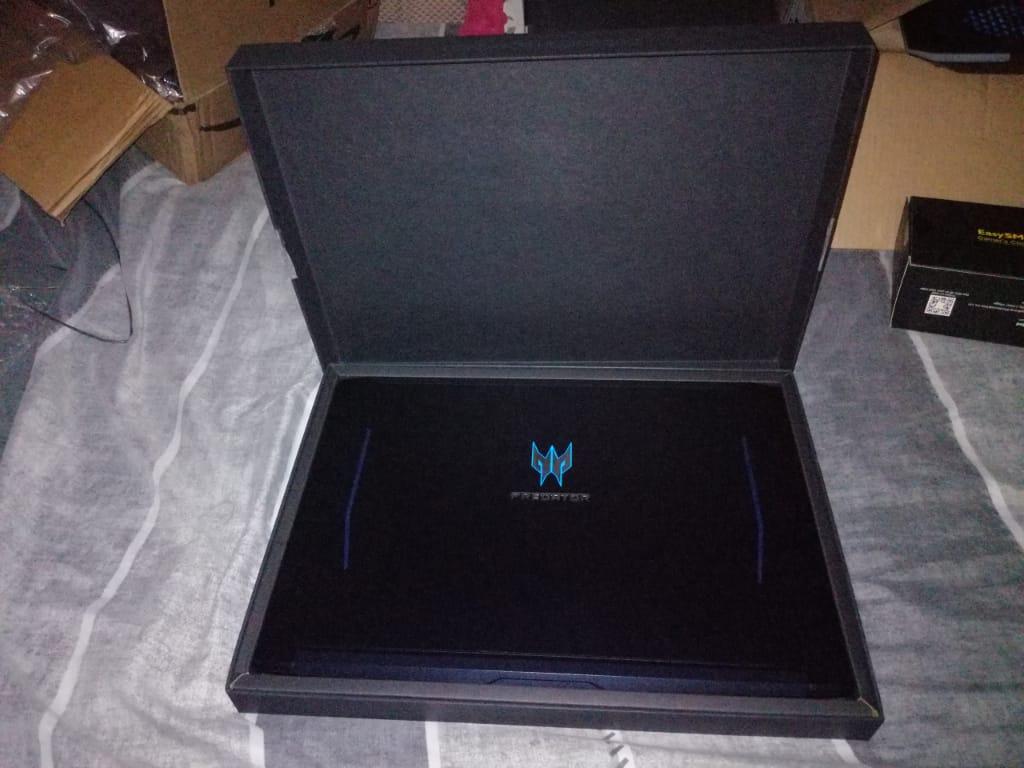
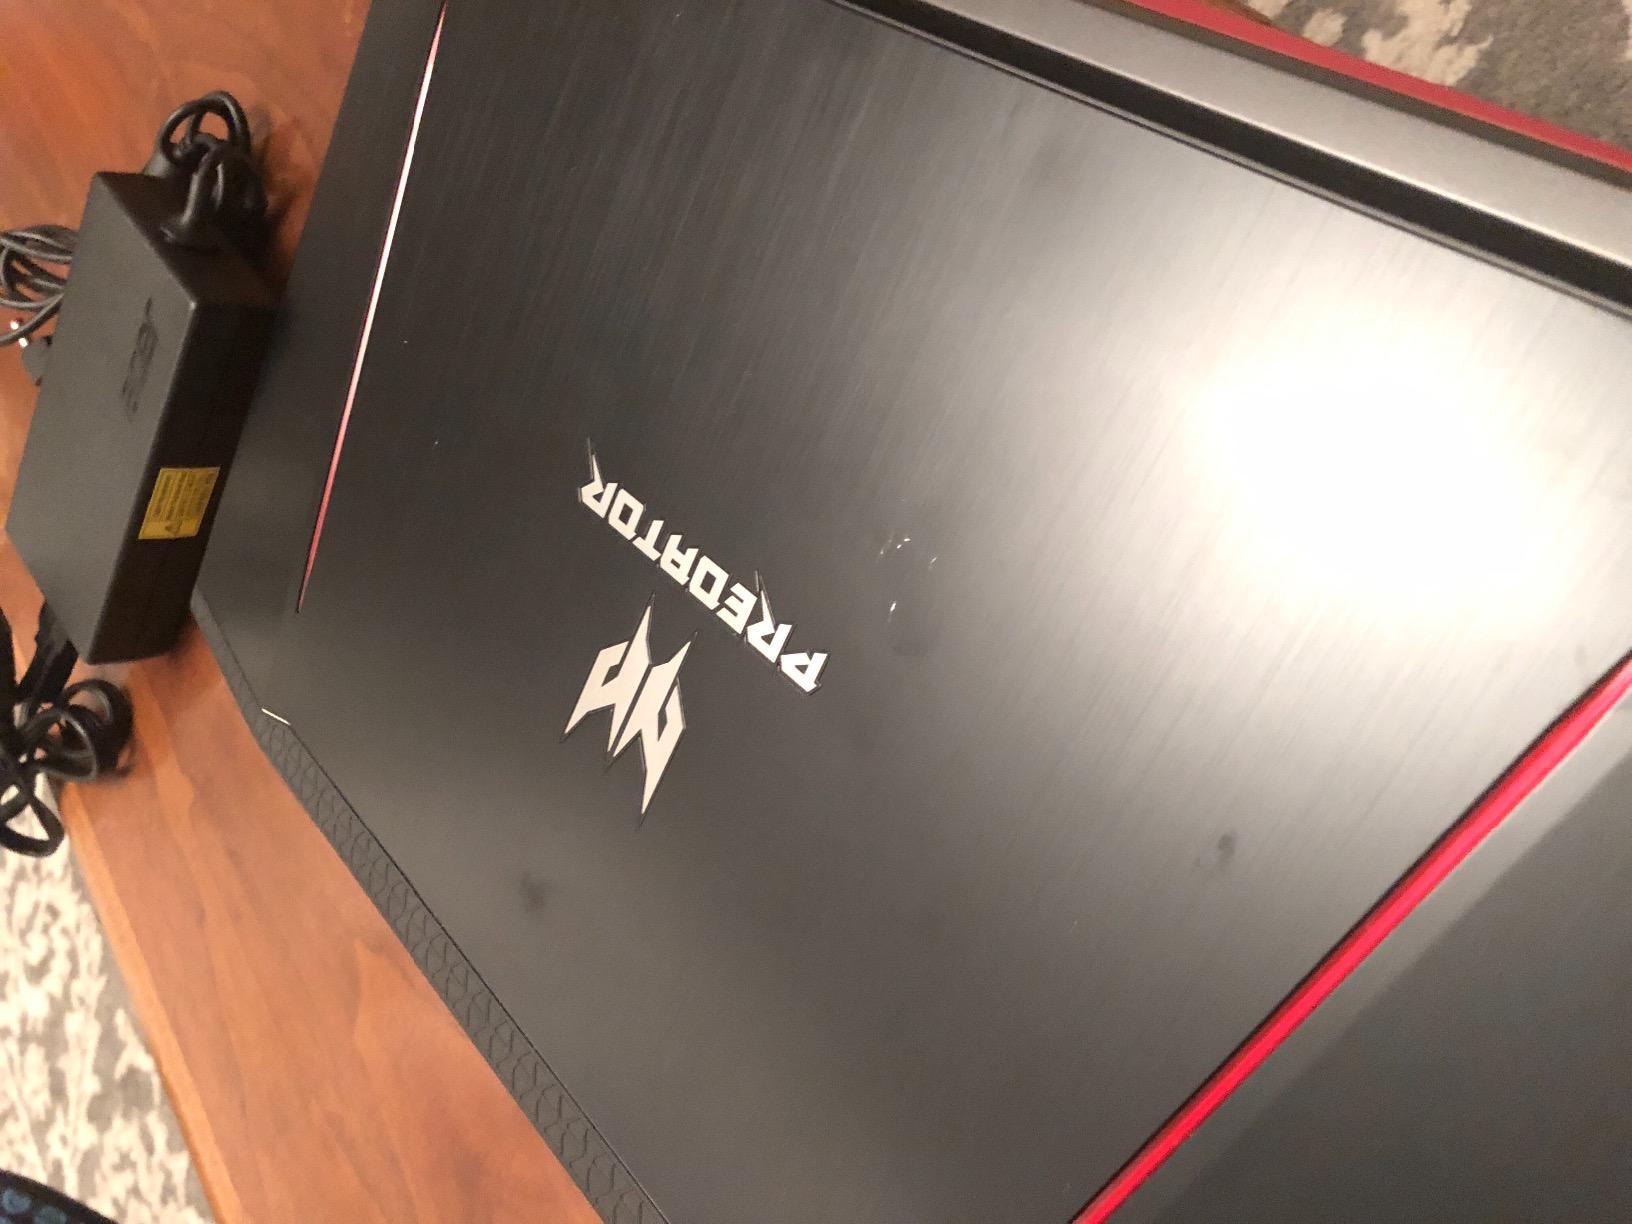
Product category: laptop
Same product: no